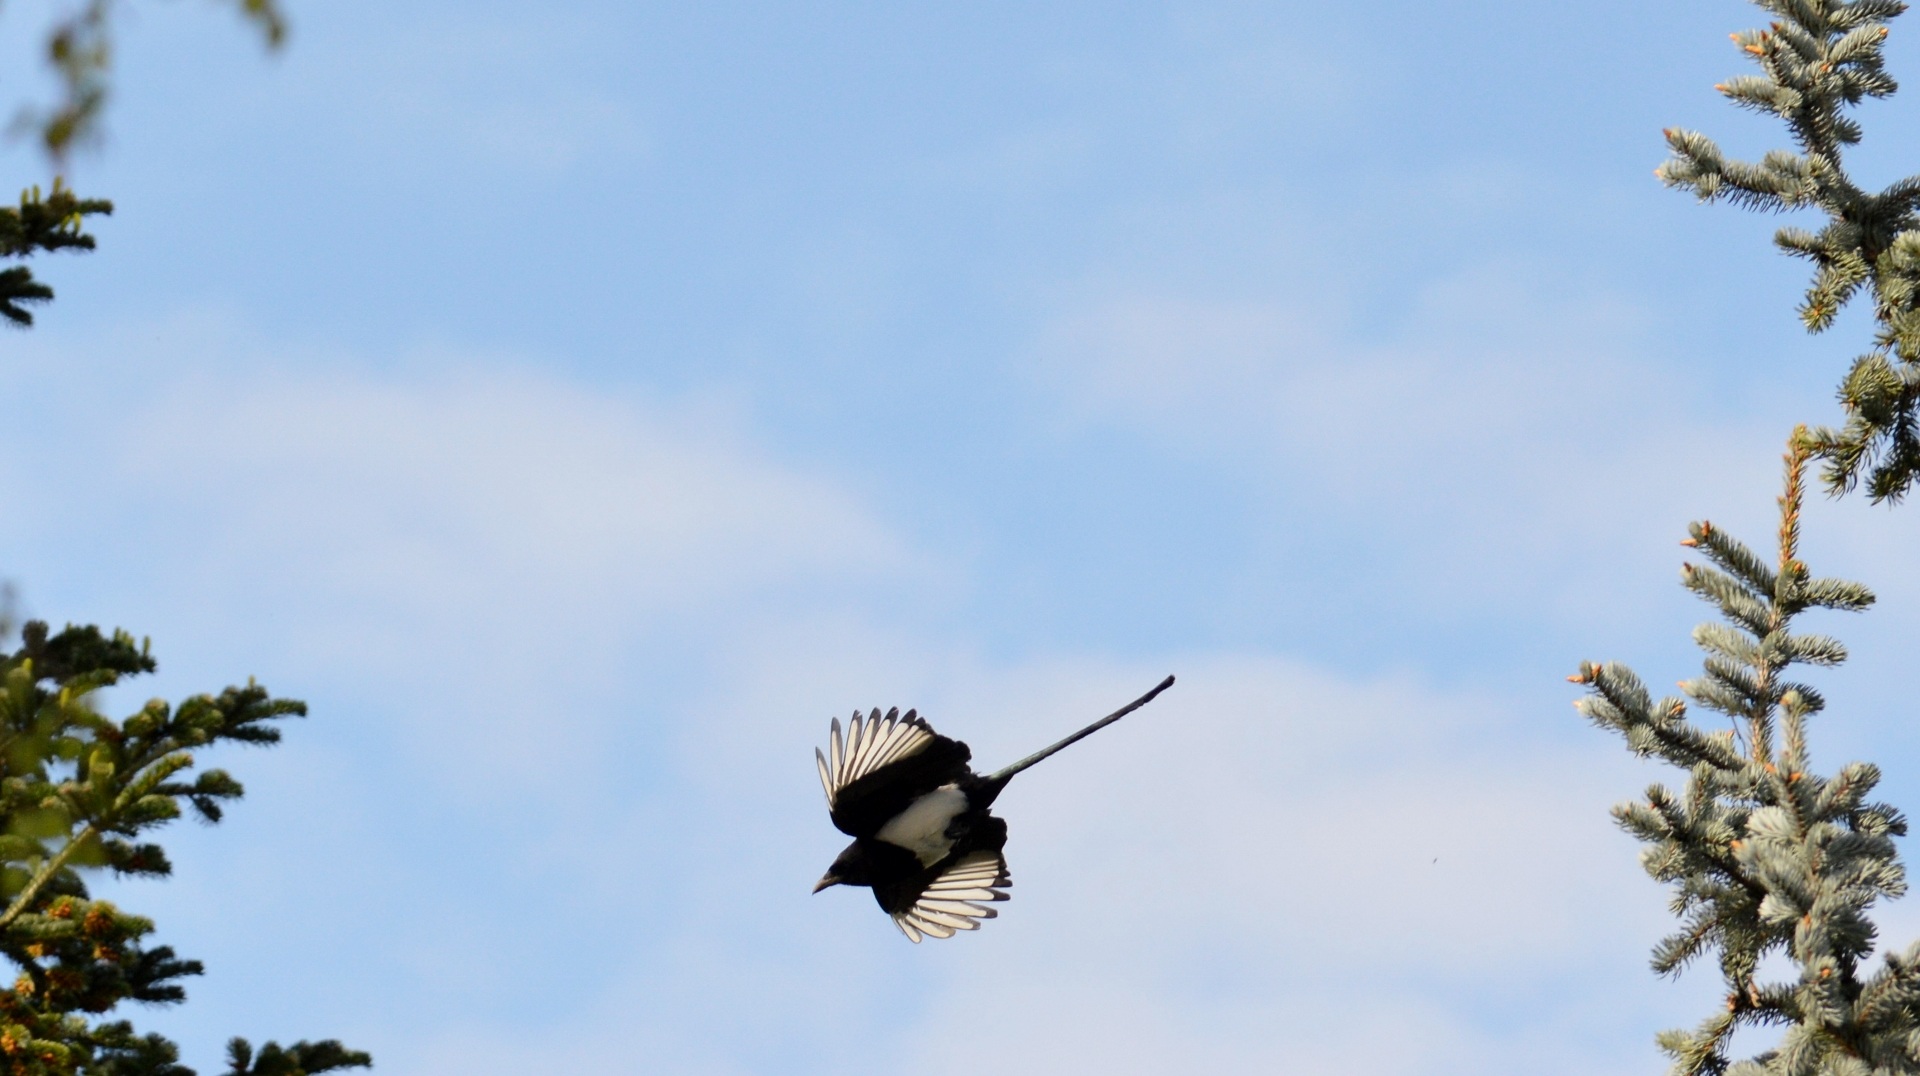
tree, nature, bird, sky, flower, animal, fly, flight, eagle, hawk, feather, blue sky, bird of prey, vulture, raven bird, elster, perching bird